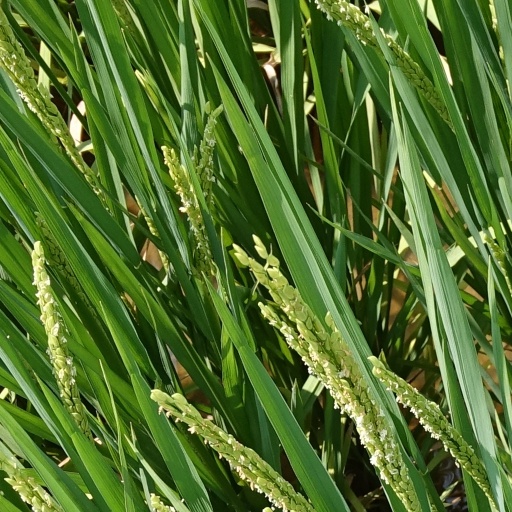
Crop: rice